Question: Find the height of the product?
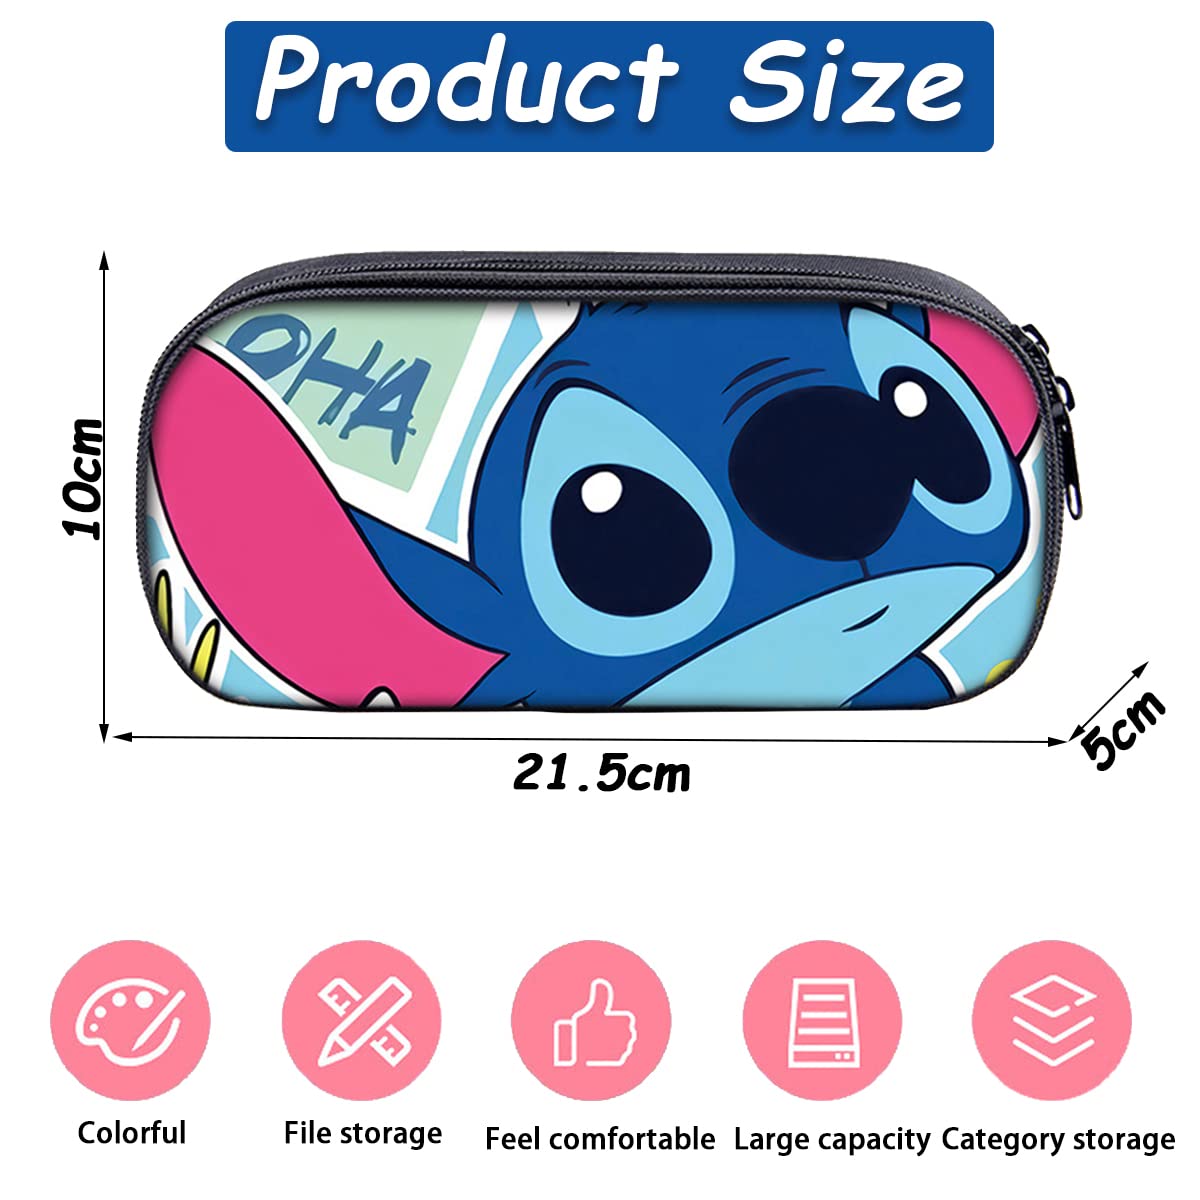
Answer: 10.0 centimetre